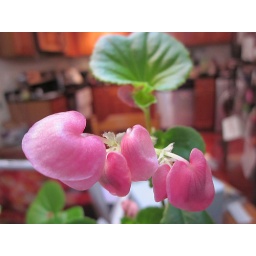
pink in your face